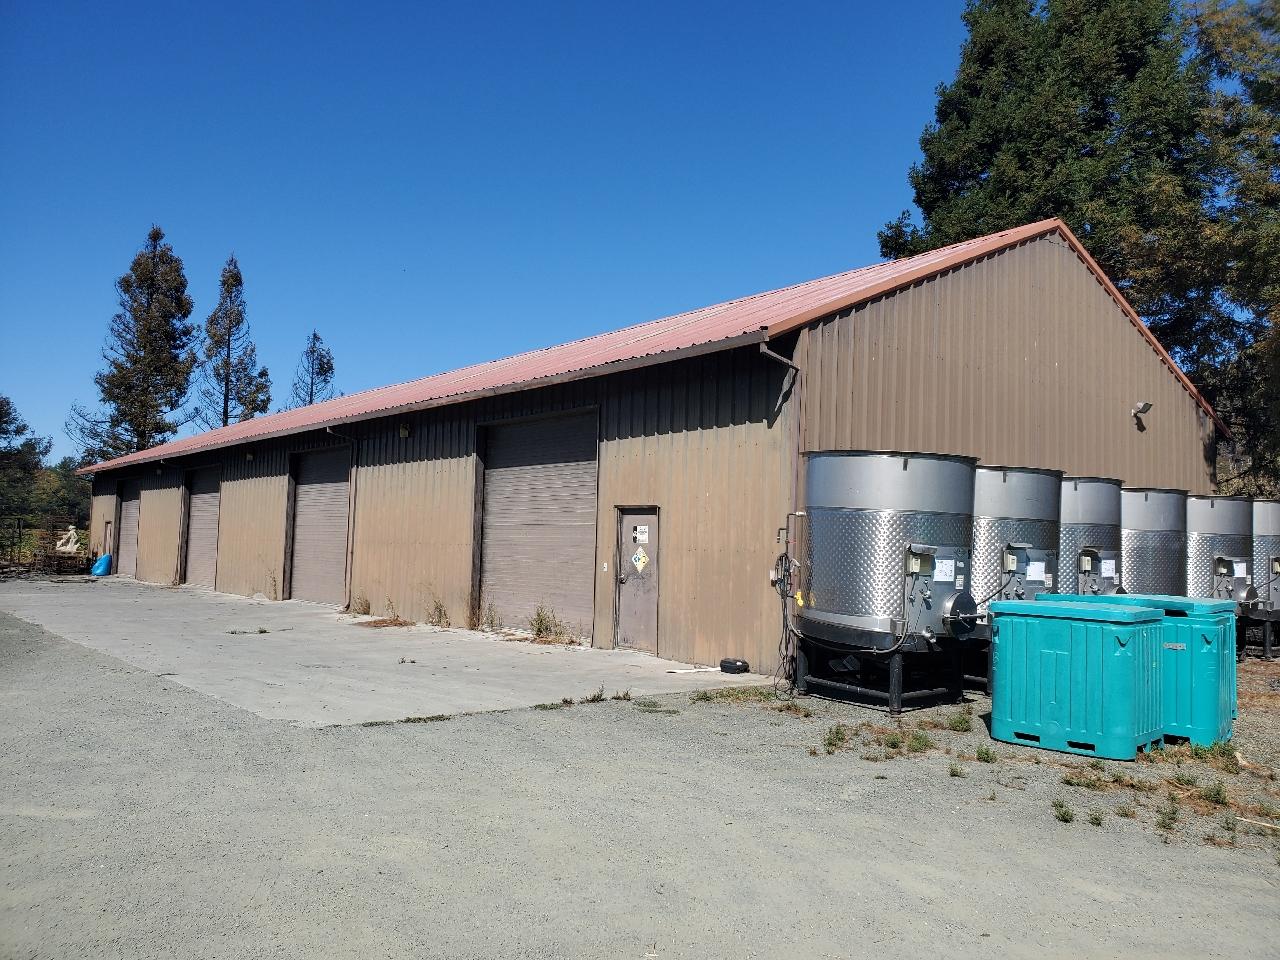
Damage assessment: affected